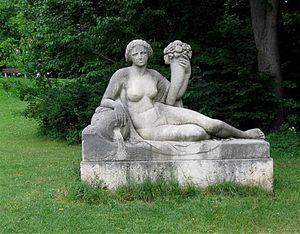
Le Bavariapark de Munich a une superficie de 6,8 hectares et constitue un monument architectural au sens de la loi sur la protection des monuments bavarois. Il est situé derrière la statue de la Bavière et le temple de la Renommée de la Theresienwiese dans le district de Schwanthalerhöhe. Après la relocalisation de la foire dans le nouveau Centre des Expositions de Riem, l'ensemble de la zone entourant le parc a été repensé et le Bavariapark est à nouveau ouvert au public depuis 1999.